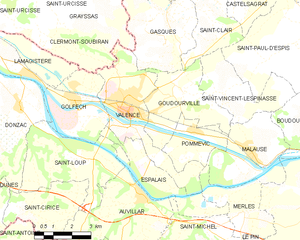
Carte des communes françaises Valence
Valence ou Valence-d'Agen localement est une commune française située dans le département de Tarn-et-Garonne, en région Occitanie.